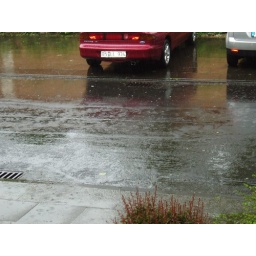
Swimming road in front of my kitchen window. .